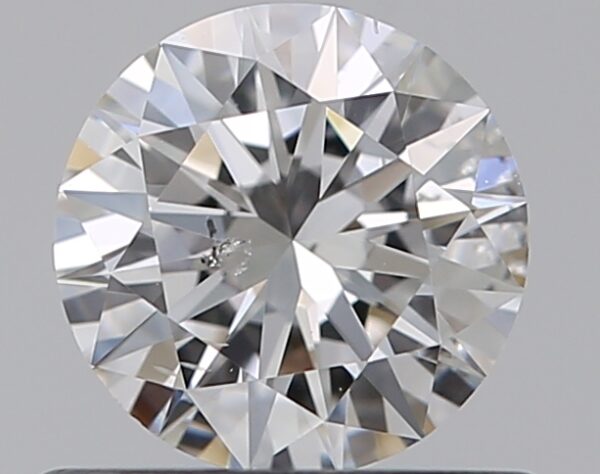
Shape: round
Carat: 0.52
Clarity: SI2
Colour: E
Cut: EX
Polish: EX
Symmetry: EX
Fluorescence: N
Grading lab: GIA
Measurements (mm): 5.24 x 5.27 x 3.15